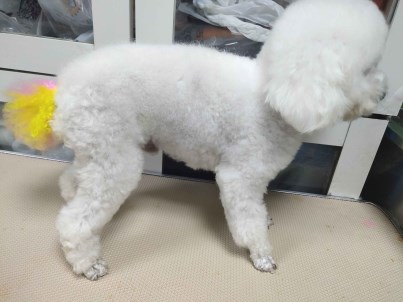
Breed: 7449-n000128-teddy